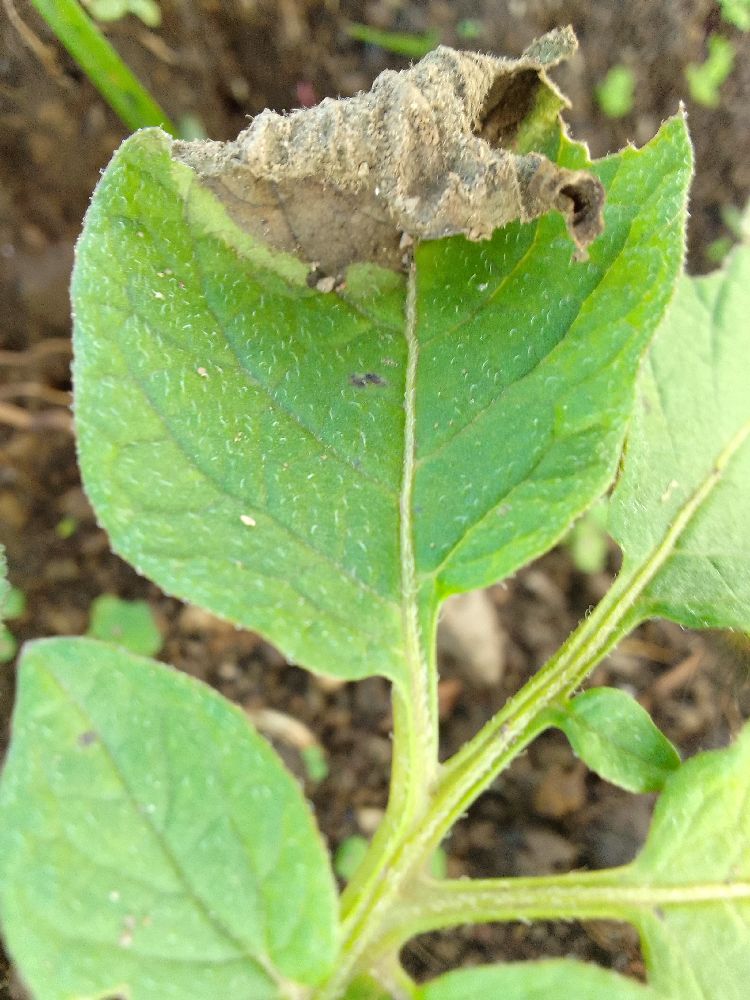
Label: Late blight